Hydraulic power network

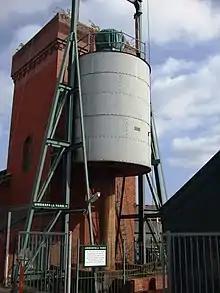
The external hydraulic accumulator at Bristol Harbour

Bristol Harbour still has a working system, the pumping machinery of which was supplied by Fullerton, Hodgart and Barclay of Paisley, Scotland in 1907. The engine house is a grade II* listed building, constructed in 1887, fully commissioned by 1888, with a tower at one end to house the hydraulic accumulator. A second accumulator was fitted outside the building (dated 1954) which enables the operation of the system to be more easily visualised.